Chuck Essegian

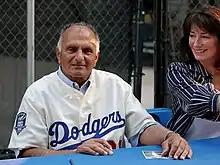
Chuck Essegian in 2008

Charles Abraham Essegian (born August 9, 1931) is an American former professional baseball left fielder. He appeared in 404 games in Major League Baseball (MLB) over six seasons (1958–1963) for the Philadelphia Phillies, St. Louis Cardinals, Los Angeles Dodgers, Baltimore Orioles, Kansas City Athletics and Cleveland Indians. During the 1959 World Series, Essegian, then with the Dodgers, set a Series record with two pinch-hit home runs against the Chicago White Sox. The mark was matched by Bernie Carbo of the Boston Red Sox, who a hit pair of pinch-hit homers against the Cincinnati Reds in the 1975 World Series.